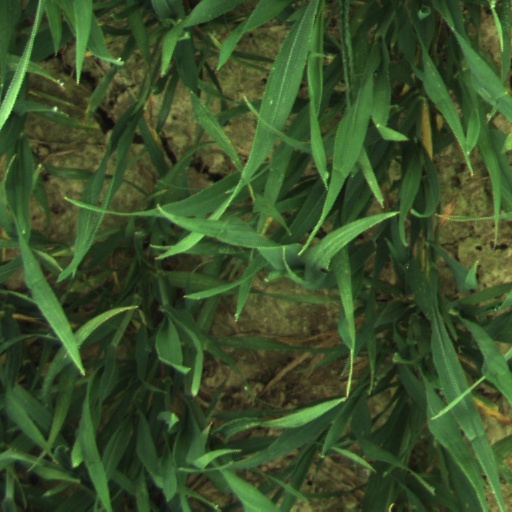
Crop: wheat